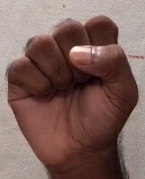
ASL sign: S